Blake and Mortimer

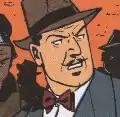
Colonel Olrik

Although the series' title suggests a balance in appearance of the two characters, Mortimer is often the main protagonist, seen more frequently than Blake. In the original series, it is mainly he who, through his impulsive character, gets entangled in their adventures. In comparison, Blake is depicted as a serious, formal army officer who comes Mortimer's aid when necessary. Colonel Olrik, the main antagonist, displays a combination of the characteristics and personalities of both heroes, but his exploits are typically negative, ending with disastrous consequences.